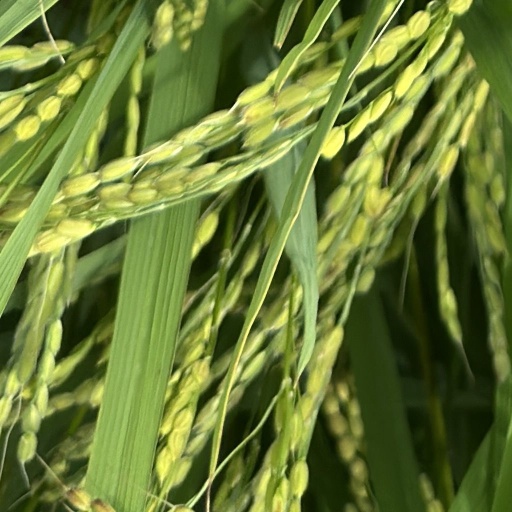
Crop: rice